Henry Chawner Shenton

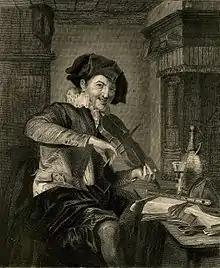
"The Merry Fiddler" (1833), engraving by Henry Chawner Shenton after Gerrit Adriaensz. Berckheyde, for the "Cabinet Gallery" of Allan Cunningham

He was born at Winchester, and became a pupil of Charles Warren, one of whose daughters he married. He died suddenly at Camden Town on 15 September 1866.